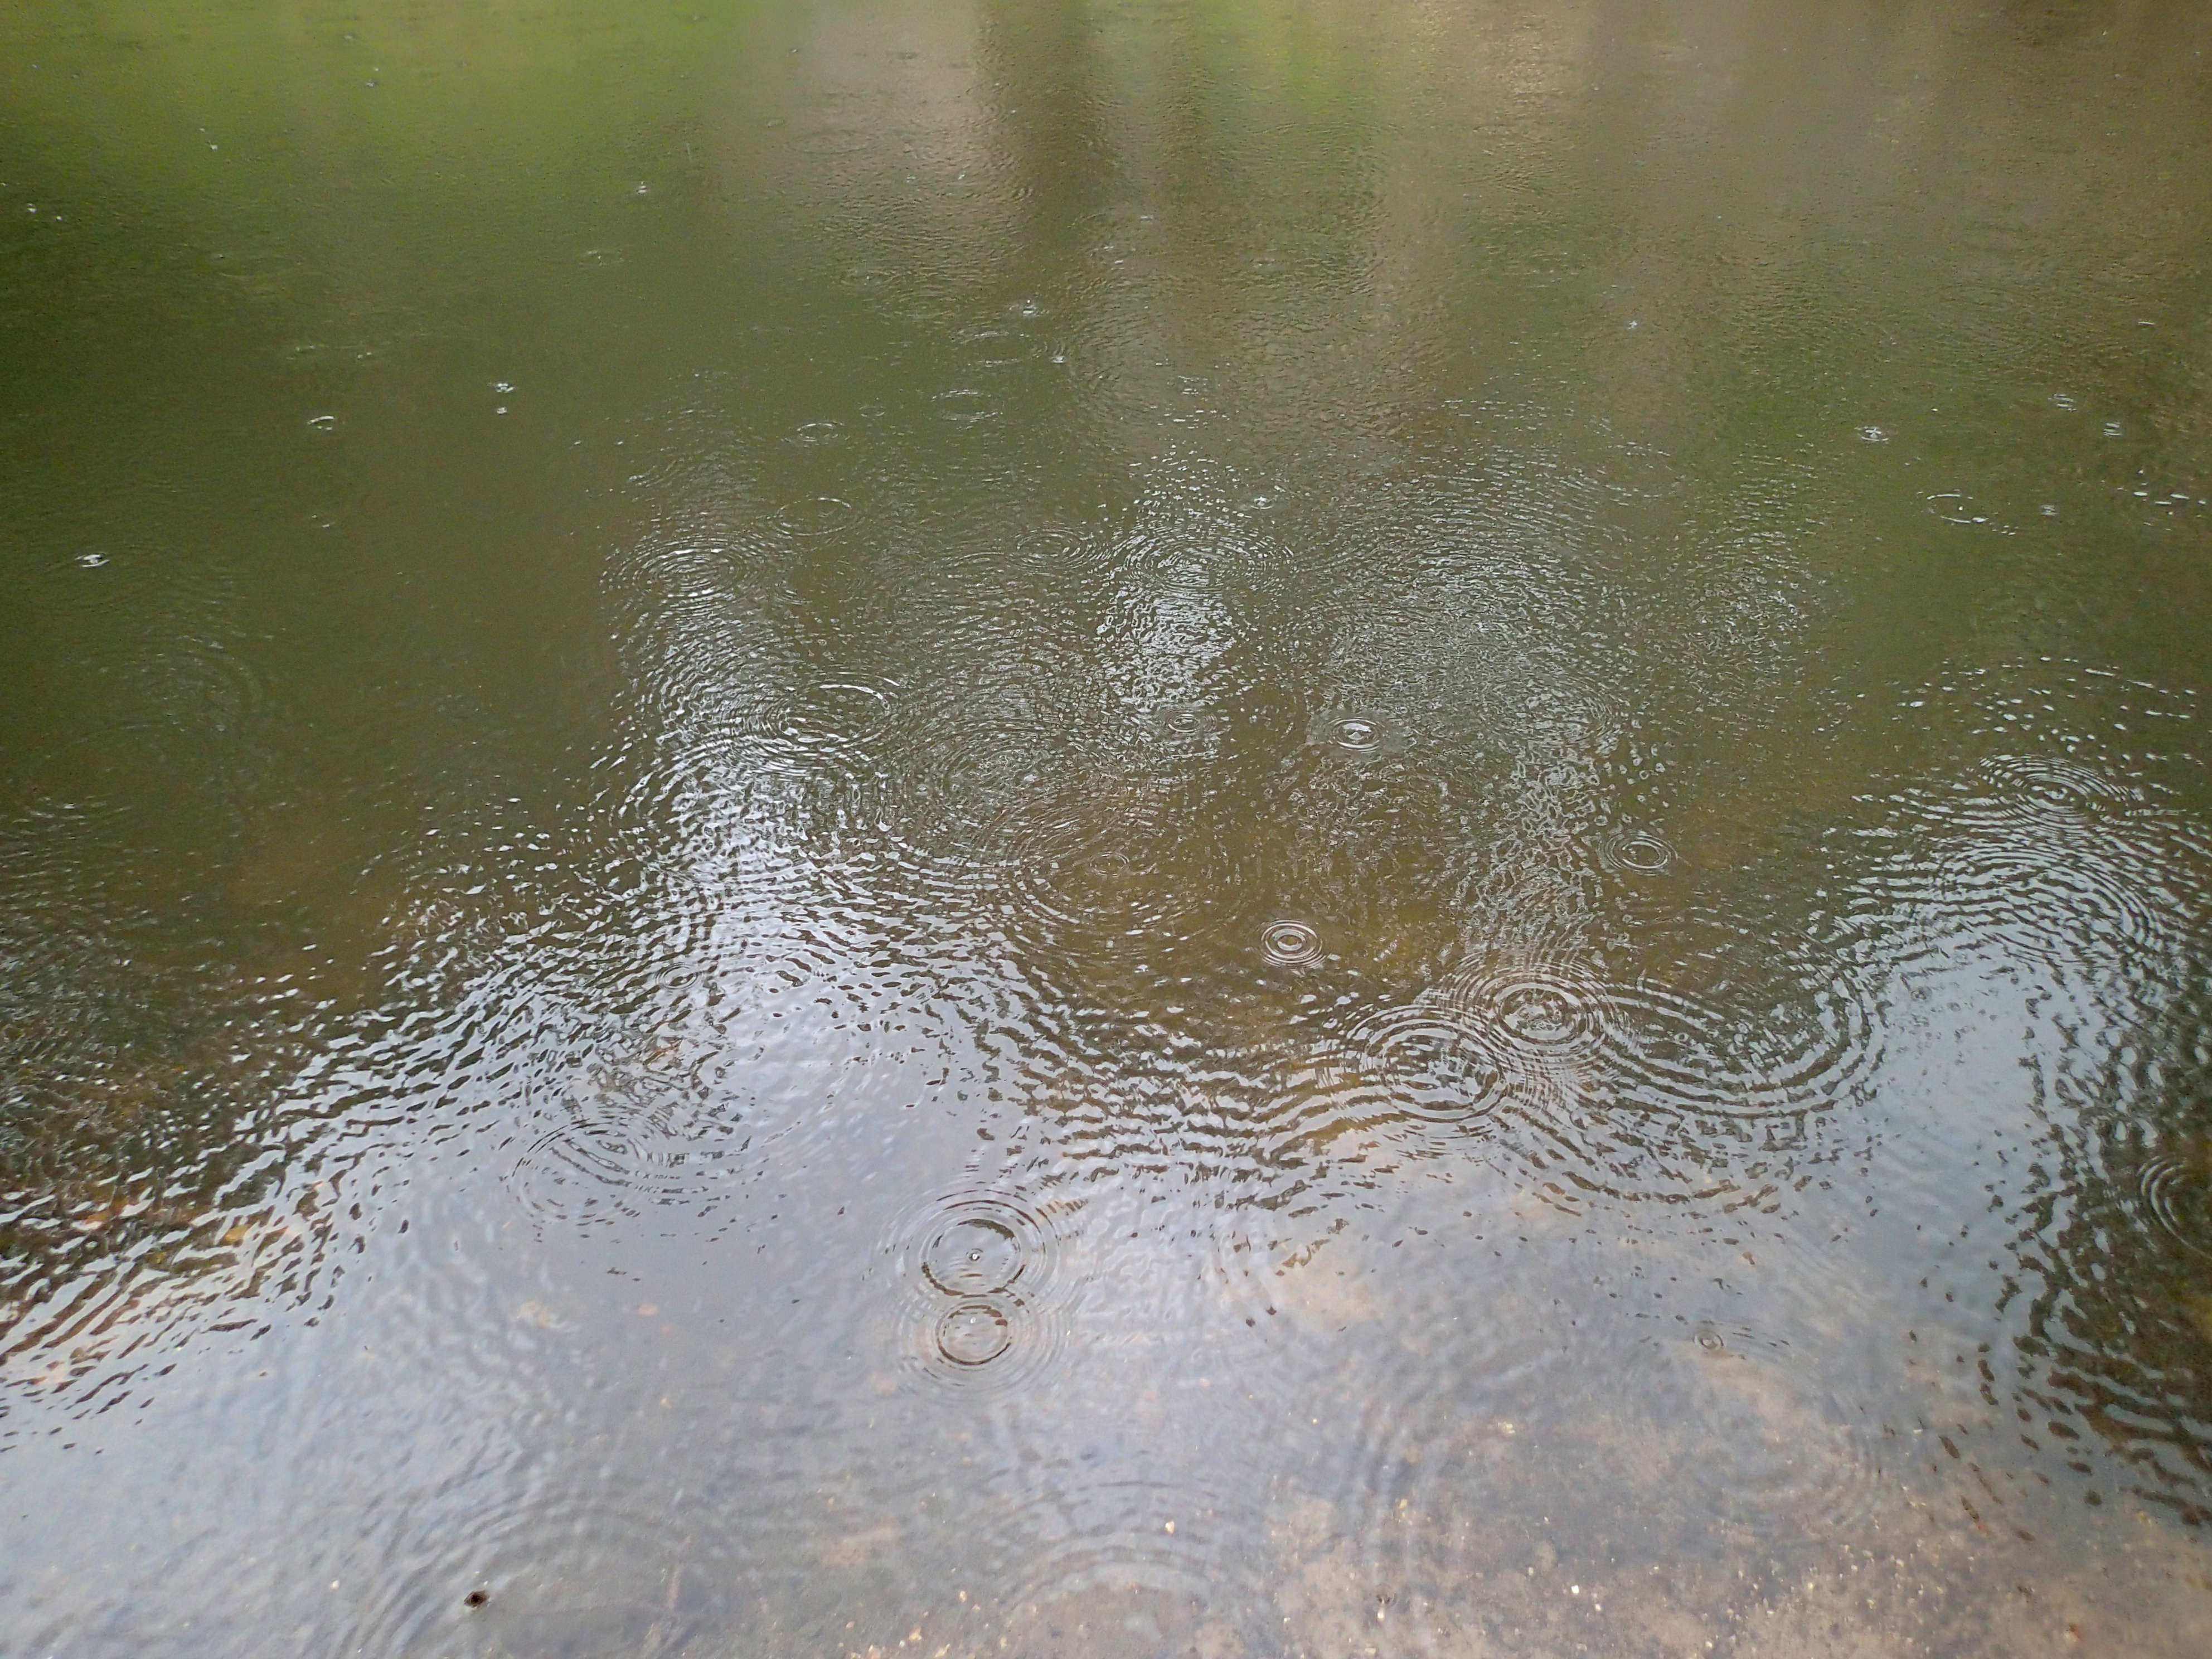
water, nature, grass, sunlight, morning, leaf, wave, river, pond, stream, reflection, kayak, atmospheric phenomenon